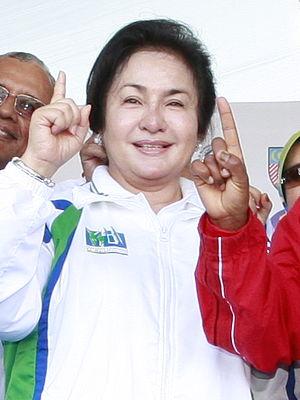
Dato' Seri Mohammad Najib bin Tun Abdul Razak, dit Najib Razak, né le 23 juillet 1953, est un homme d'État malaisien. Dirigeant du parti United Malays National Organisation, il est Premier ministre de Malaisie de 2009 à 2018.